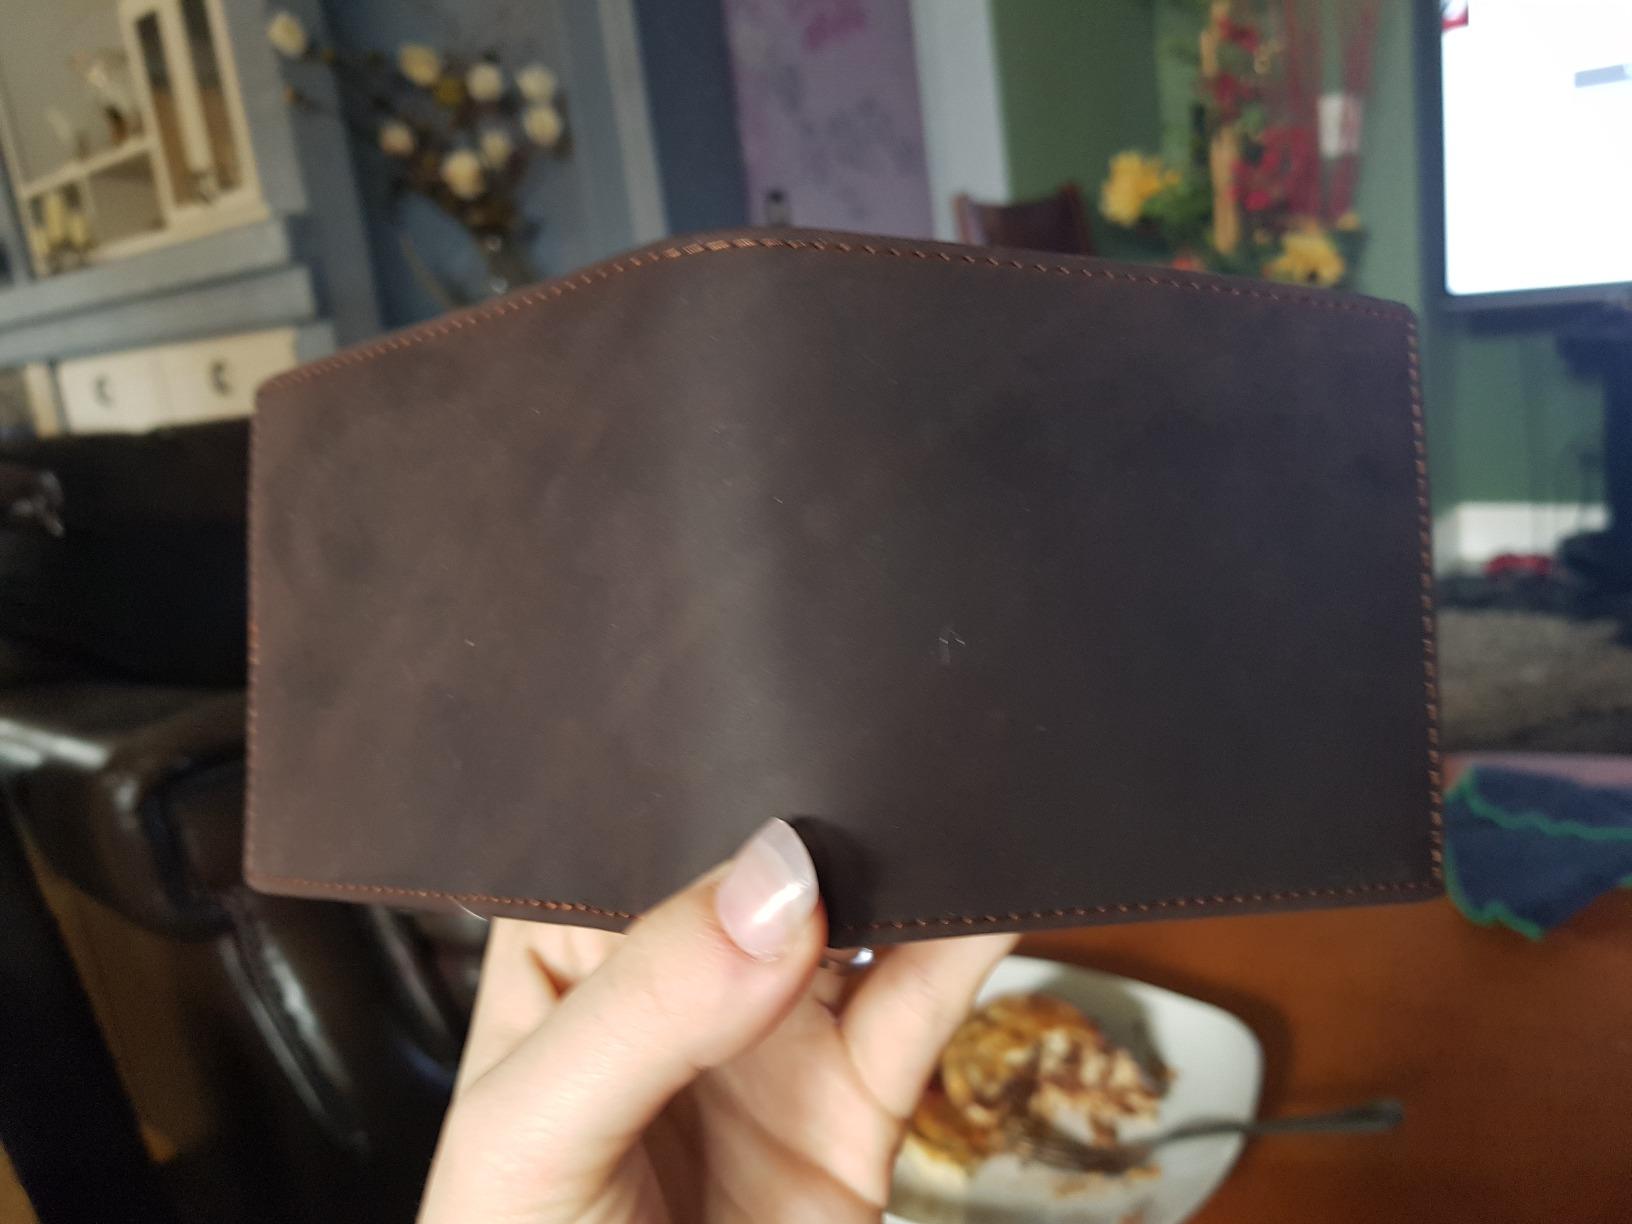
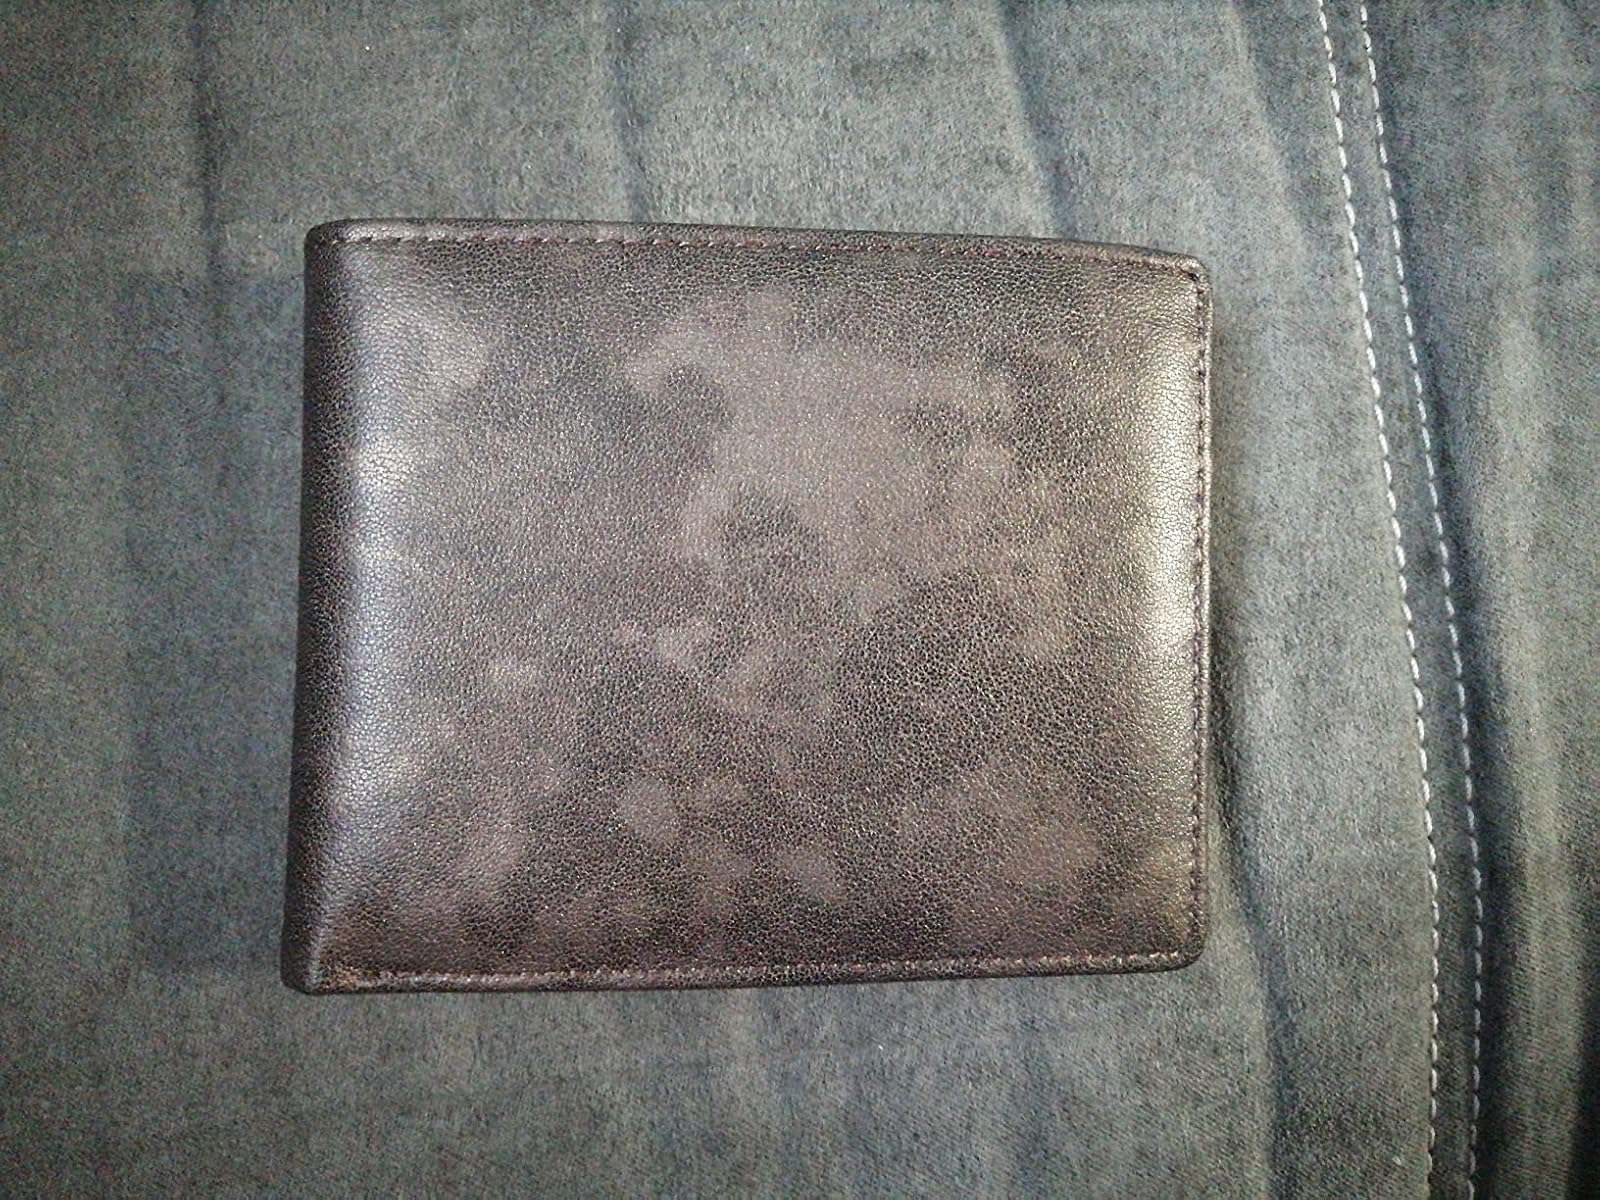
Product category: accessories_wallet
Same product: no